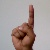
The image shows a hand gesture representing the letter 'D' in Indian Sign Language.